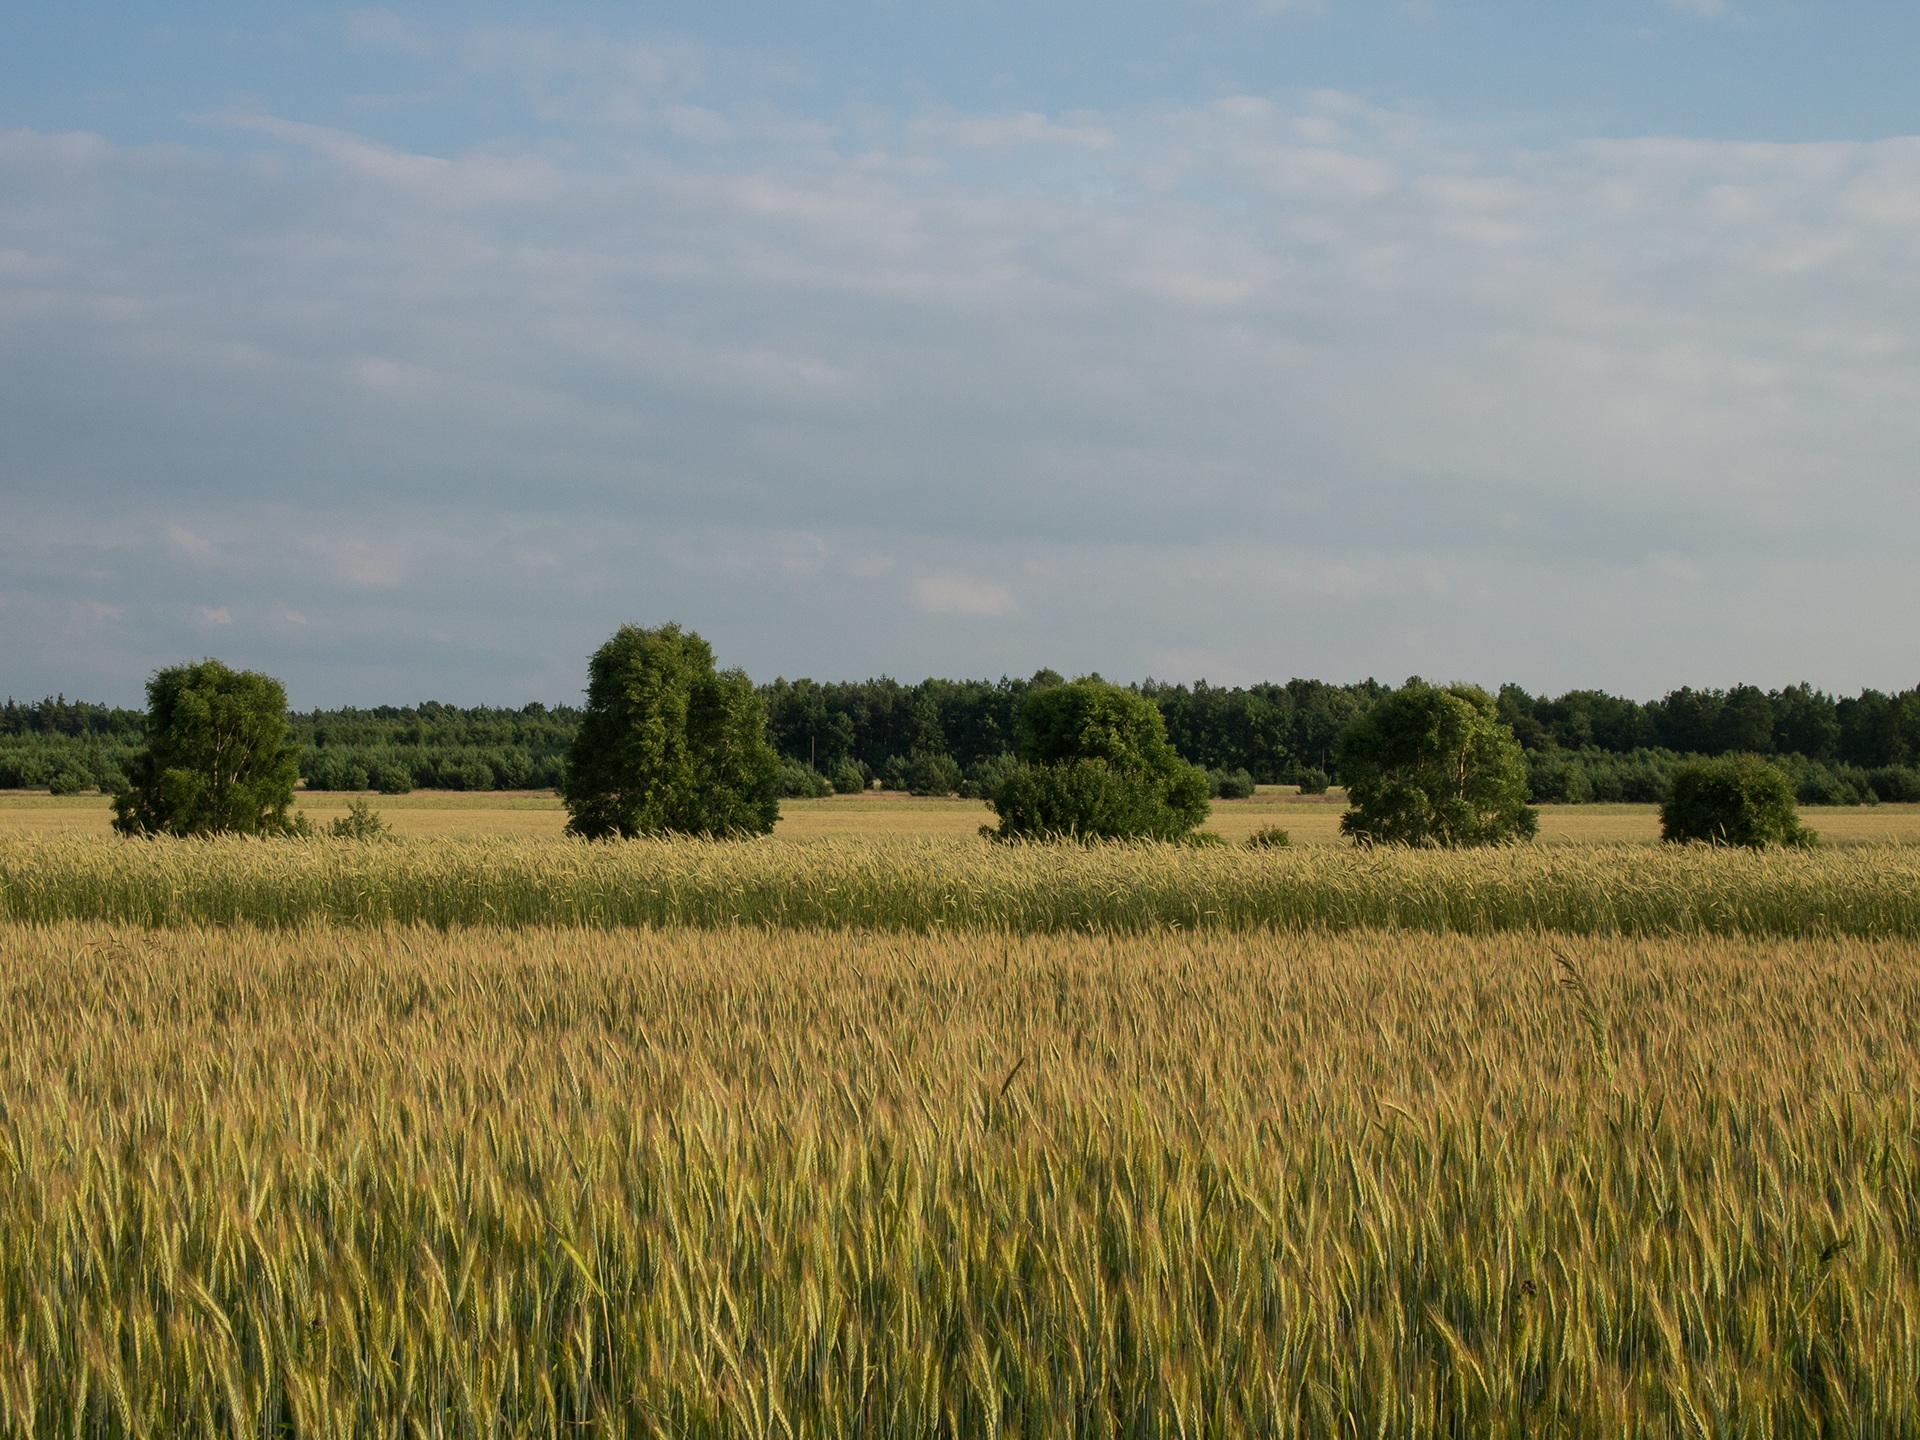
landscape, grass, horizon, marsh, plant, sky, field, farm, meadow, wheat, prairie, village, food, crop, pasture, corn, soil, agriculture, plain, fields, grassland, wetland, cereals, habitat, ecosystem, poland village, steppe, rural area, paddy field, the cultivation of, natural environment, grass family, tree in a field